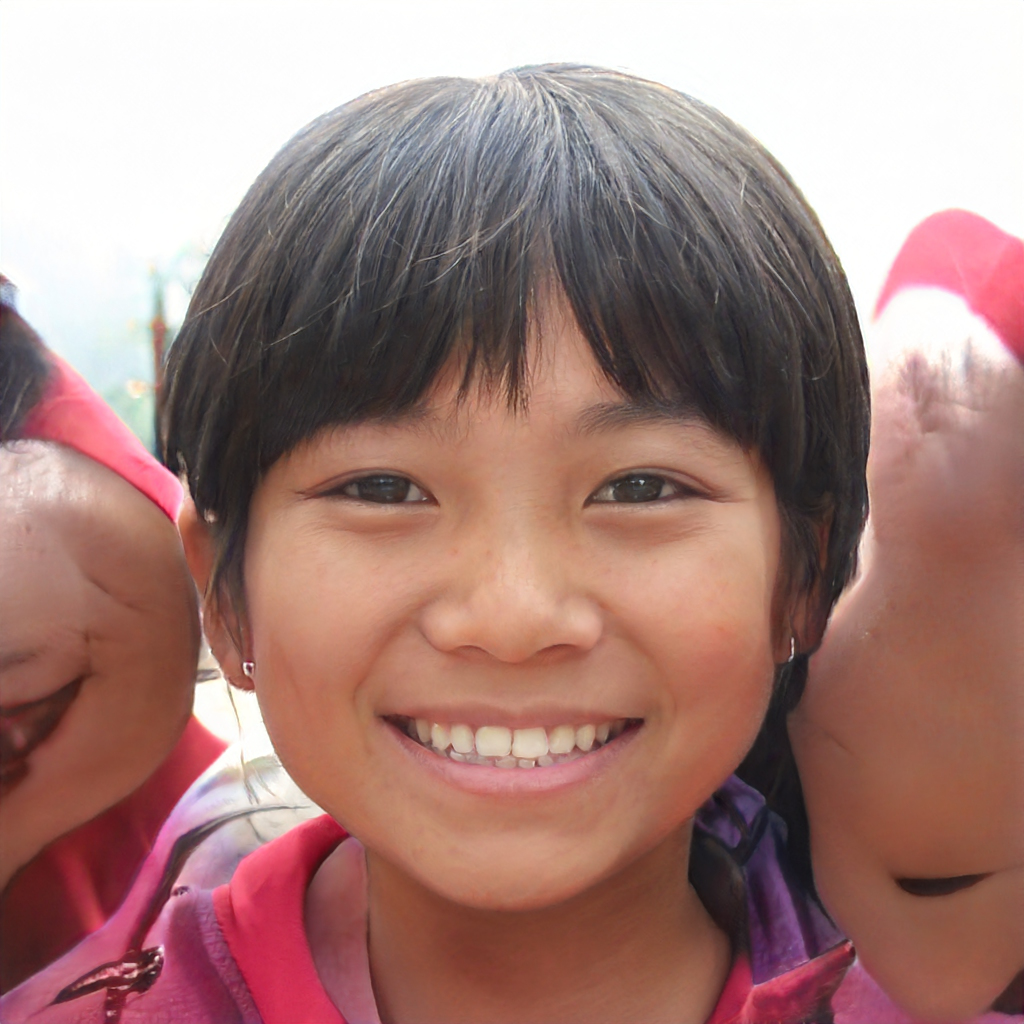
Portrait style: Real Portrait